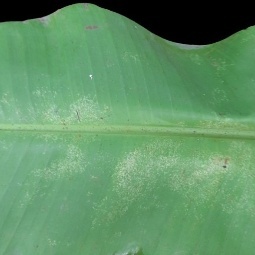
Label: Healthy